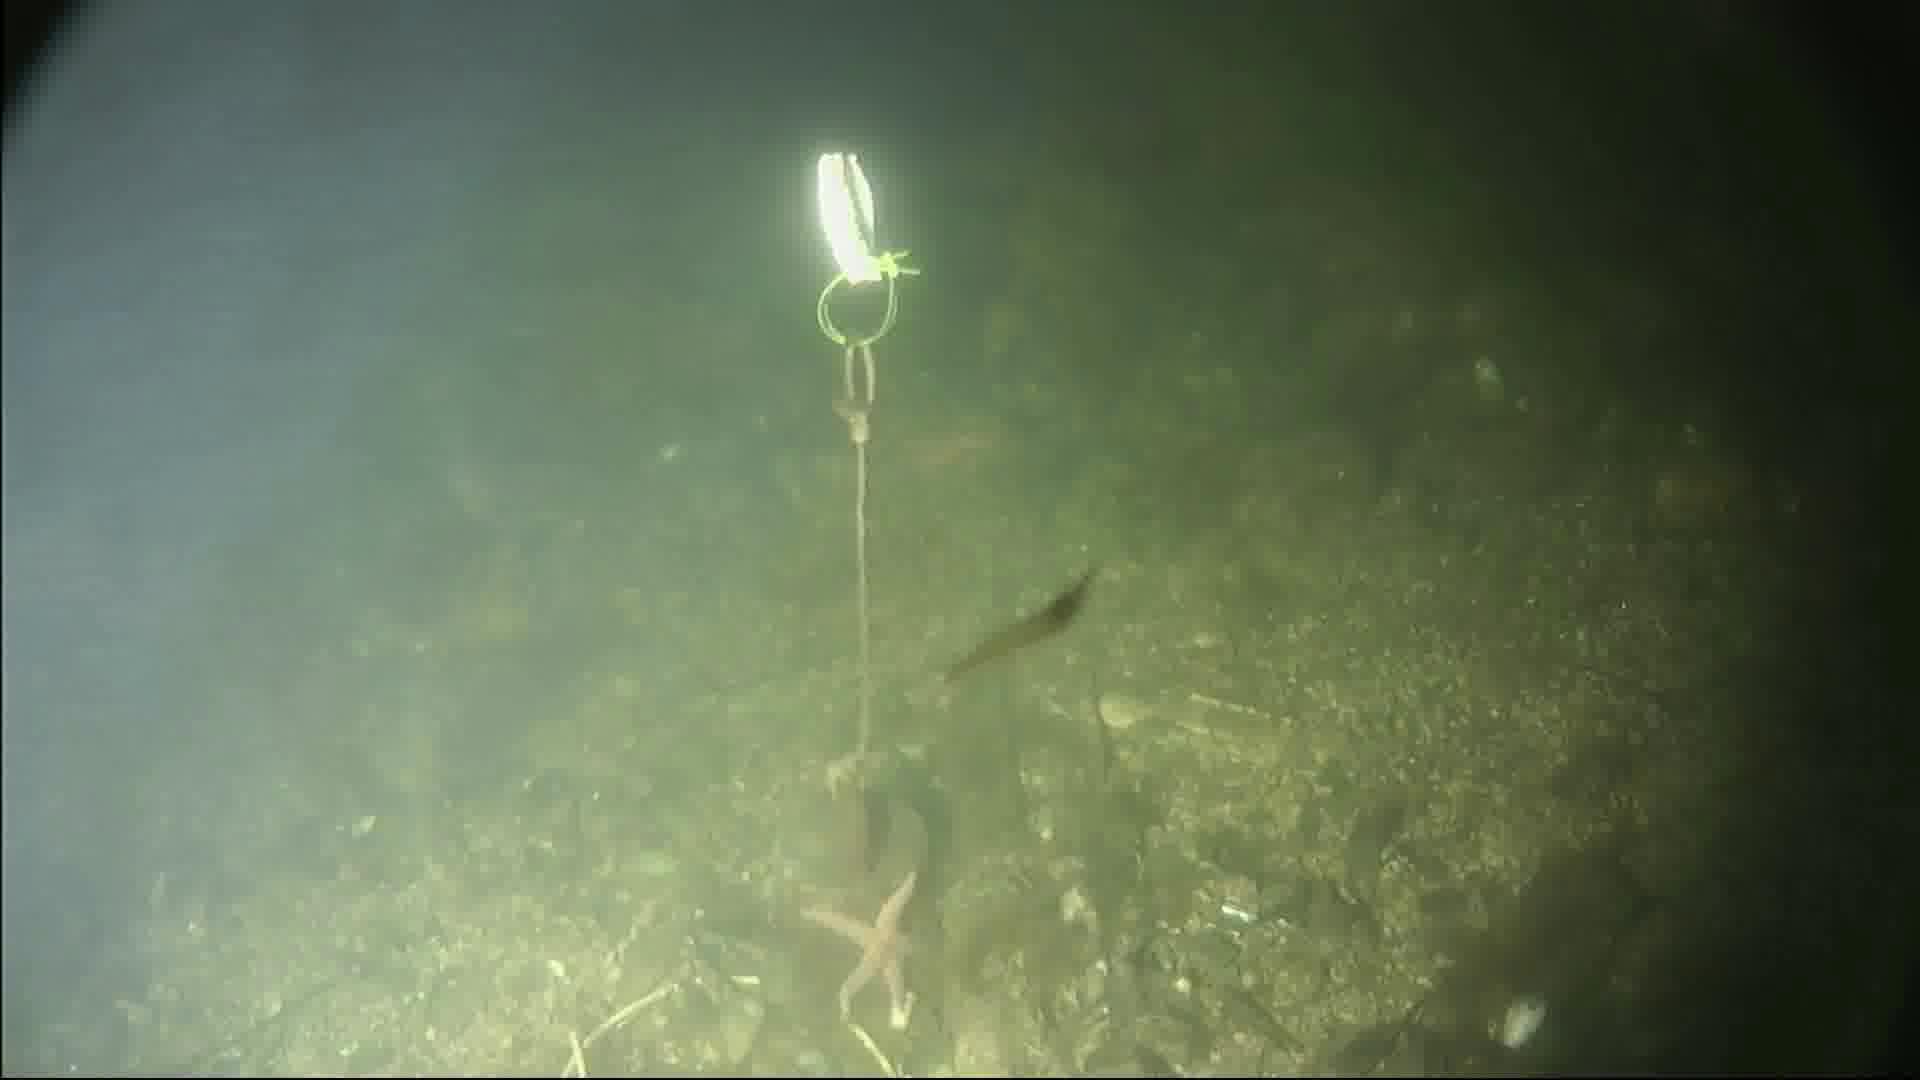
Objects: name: starfish
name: crab
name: shrimp